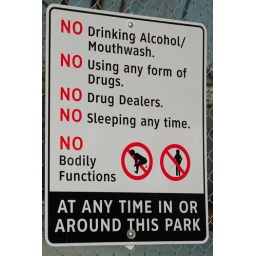
This sign was actually on church property...they have a childrens play area in behind the fence...